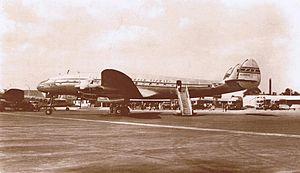
Le Lockheed L-049 Constellation est le prototype dans la lignée du Constellation. Il entre en service comme avion de transport militaire C-69 pendant la Seconde Guerre mondiale pour l'United States Army Air Forces et est modifié pour être la première version civile après la guerre. Quand la production s'achève en 1946, il sera remplacé par les L-649 et L-749 améliorés.